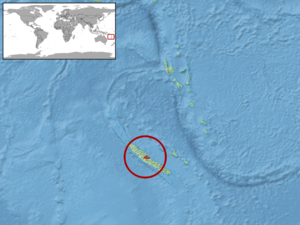
Caledoniscincus renevieri est une espèce de sauriens de la famille des Scincidae.